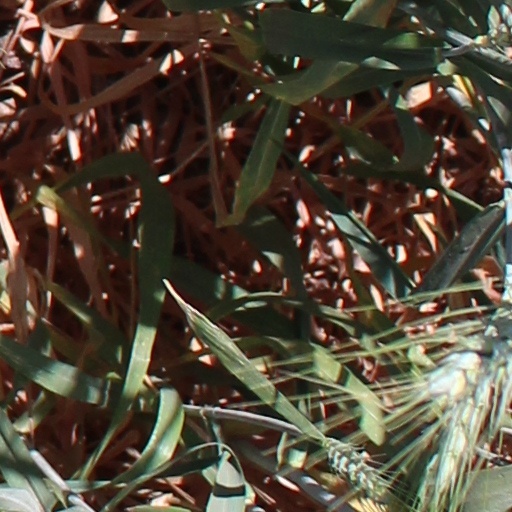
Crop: wheat